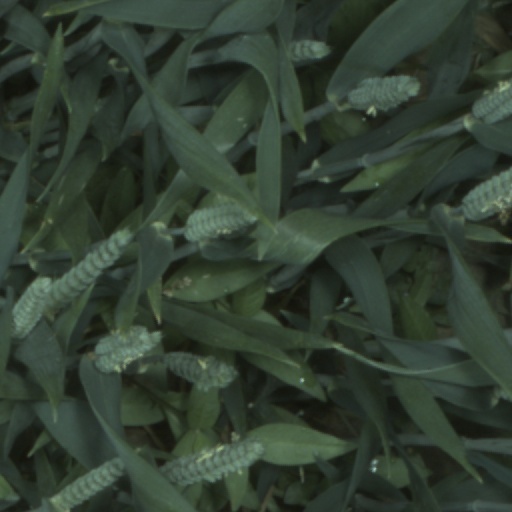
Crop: wheat